George Goelet Kip

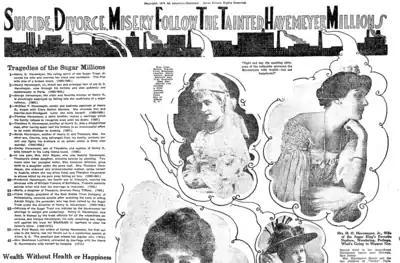
1912 Newspaper Article about the Havemeyer Family, the family of George G. Kip's wife Anna

Kip was a partner in the law firm DeWitt, Lockman and Kip, based at 88 Nassau Street, for a number of years, along with George Gosman DeWitt and John Thomas Lockman. In 1882 he represented his cousins Robert Goelet and Ogden Goelet (builder of Ochre Court and father of Mary Goelet) before the New York Supreme Court in a legal battle that erupted over control of trusts set up by Peter P. Goelet and Jean B. Goelet for their nephews. Kip's firm was known for its work defending the estates of New York's old Dutch families.